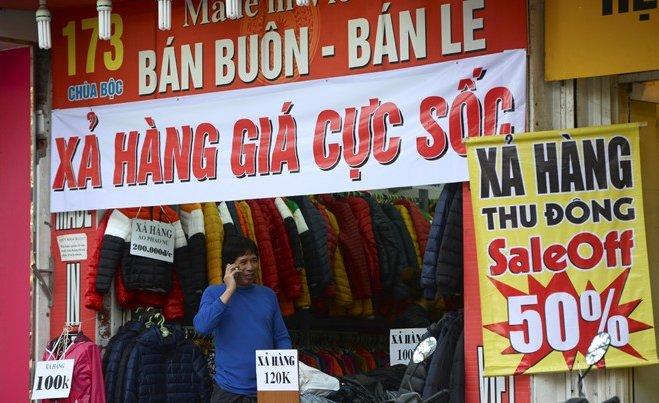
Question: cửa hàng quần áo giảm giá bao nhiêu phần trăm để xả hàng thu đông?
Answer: cửa hàng giảm giá 50% để xả hàng thu đông